New Mexico

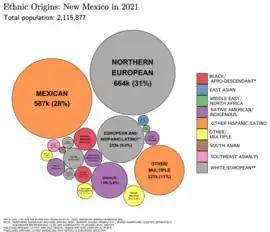
Ethnic origins in New Mexico

Annual temperatures can range from in the southeast to below in the northern mountains, with the average being the mid-50s °F (12 °C). During the summer, daytime temperatures can often exceed at elevations below ; the average high temperature in July ranges from at the lower elevations down to 78°F (26°C) at the higher elevations. In the colder months of November to March, many cities in New Mexico can have nighttime temperature lows in the teens above zero, or lower. The highest temperature recorded in New Mexico was at the Waste Isolation Pilot Plant (WIPP) near Loving on June 27, 1994; the lowest recorded temperature is at Ciniza (near Jamestown) on January 13, 1963.